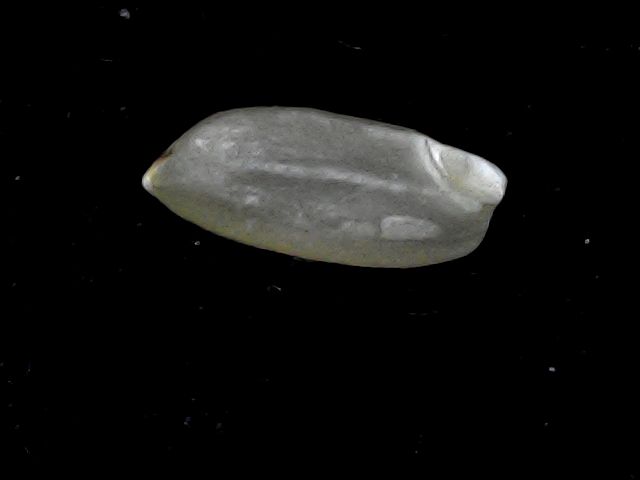
Rice variety: BD39